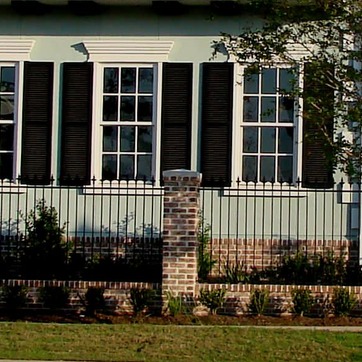
Material: brick